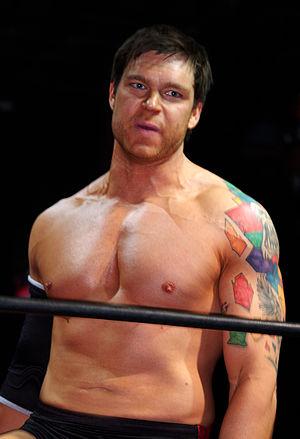
Brad Bradley, né le 17 novembre 1980, est un catcheur américain. Il travaille actuellement à la Total Nonstop Action Wrestling sous le nom de Jay Bradley.